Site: brandenburg
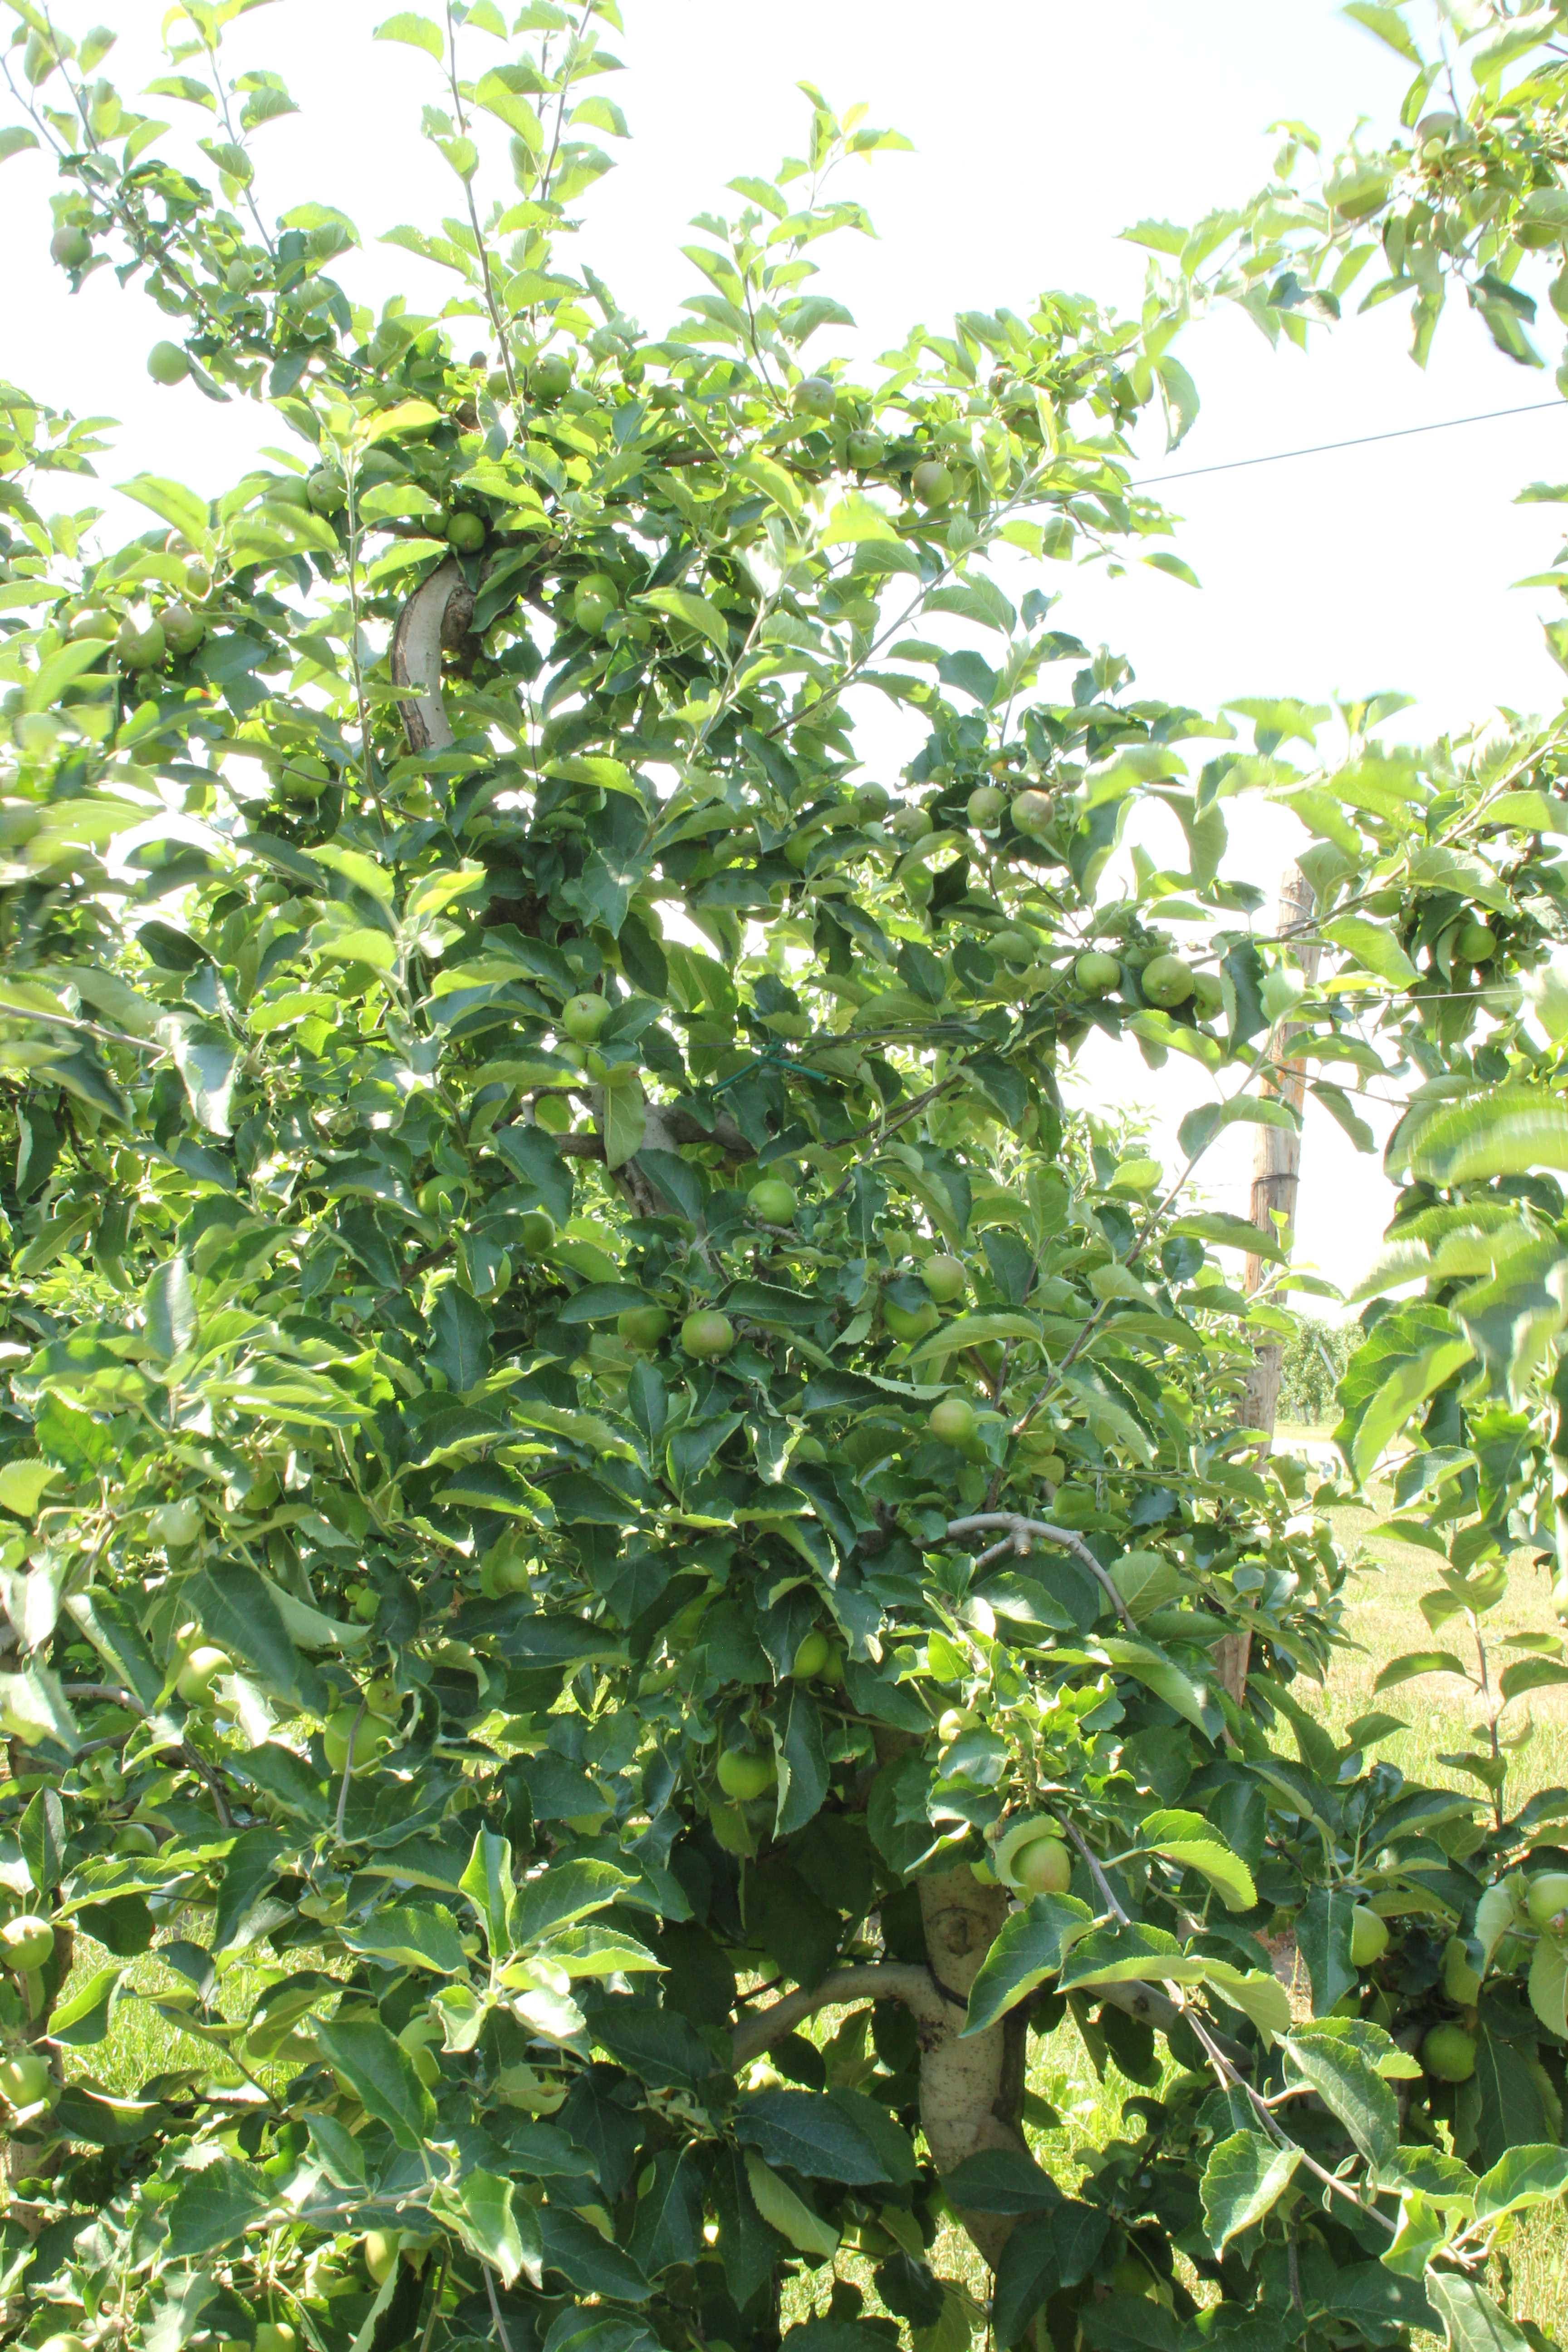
Growth stage (BBCH 74): Development of fruit